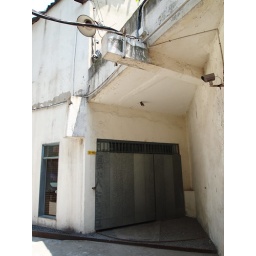
A heavy industrial door fits in perfectly to the repurposed factory building housing the galleries at M50.